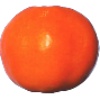
Label: Clementine 1